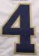
Number: 4